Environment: real
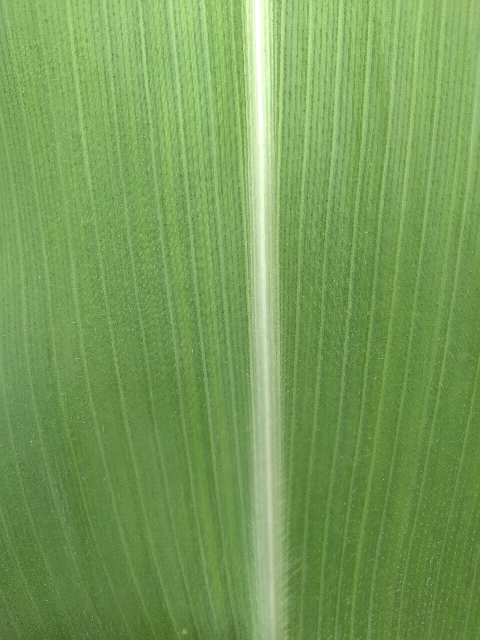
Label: healthy